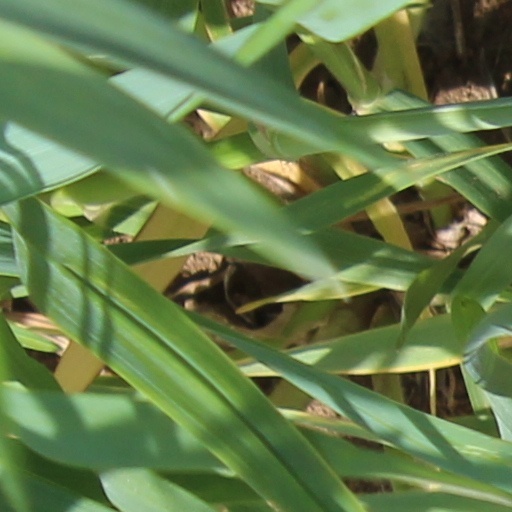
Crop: wheat